History of Iowa State Cyclones football

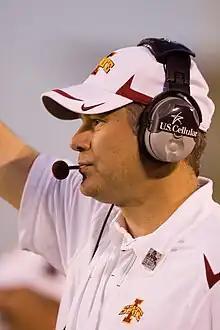
Rhoads as the head coach of Iowa State during a home game against Oklahoma State

Paul Rhoads was introduced as the 31st head coach of the Iowa State Cyclones on December 20, 2008. Rhoads had previously spent time at Iowa State as an assistant coach in the late nineties and was raised only 20 miles from Ames in Ankeny. His father, Cecil, was one of the winningest coaches in Iowa high school history, coaching for more than three decades and has been inducted into the Iowa High School Football Coaches Hall of Fame. Rhoads' contract was reported to be a 5-year deal worth $5.75 million and included incentives that could increase his salary. To round out his coaching staff Rhoads hired up-and-coming offensive coordinator out of Rice, Tom Herman and veteran defensive coordinator Wally Burnham.